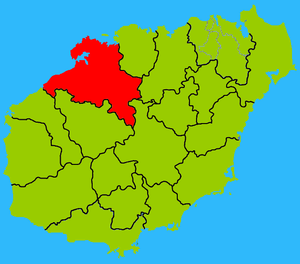
Danzhou est une ville du nord-ouest de la province chinoise insulaire de Hainan. C'est une ville-district administrée directement par la province.